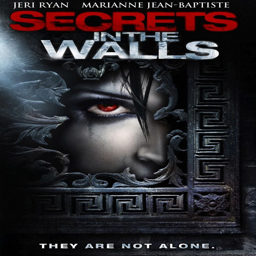
secrets in the movie poster